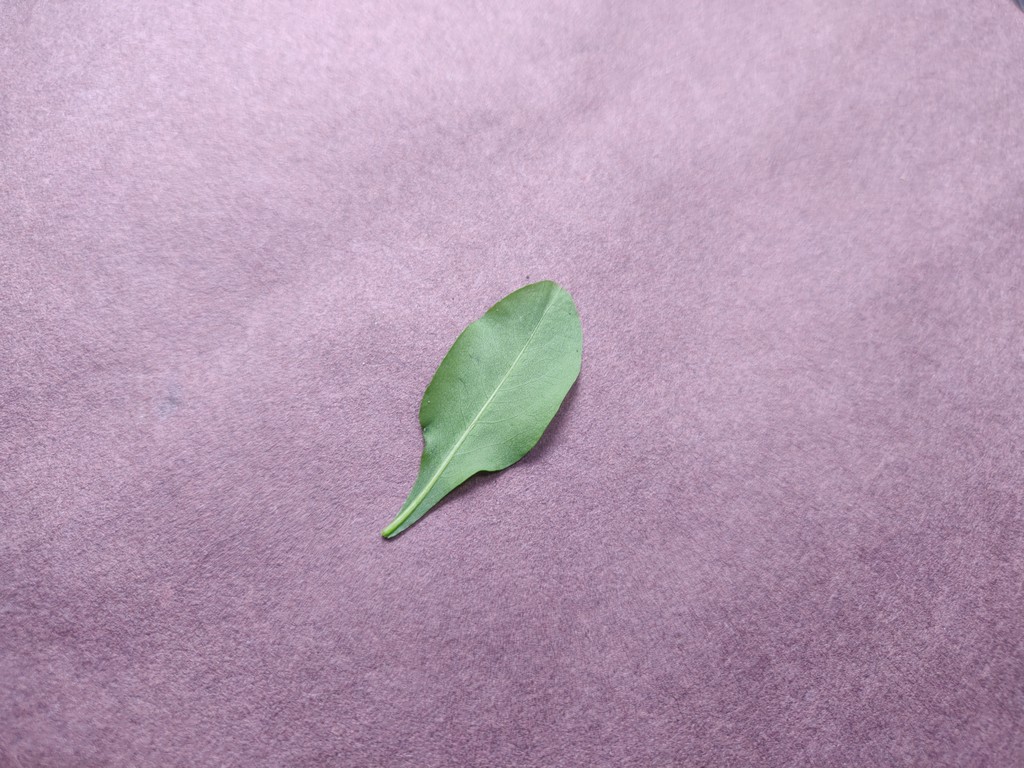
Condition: Healthy
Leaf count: single
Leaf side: back